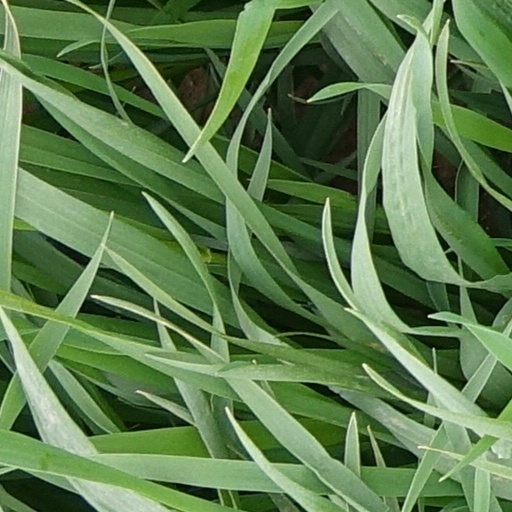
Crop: wheat